2020 Go Bowling 235

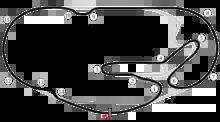
Daytona International Speedway, the site of the race.

The race was held at Daytona International Speedway, a race track located in Daytona Beach, Florida, United States. Since its opening in 1959, the track has been the home of the Daytona 500, the most prestigious race in NASCAR. In addition to NASCAR, the track also hosts ARCA, AMA Superbike, USCC, SCCA, and Motocross races. It features multiple layouts including the primary high speed tri-oval, a sports car course, a motorcycle course, and a karting and motorcycle flat-track. The track's infield includes the Lake Lloyd, which has hosted powerboat racing. The speedway is owned and operated by International Speedway Corporation.